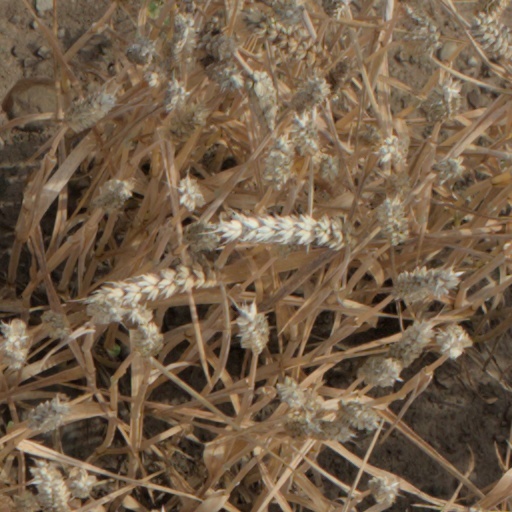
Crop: wheat